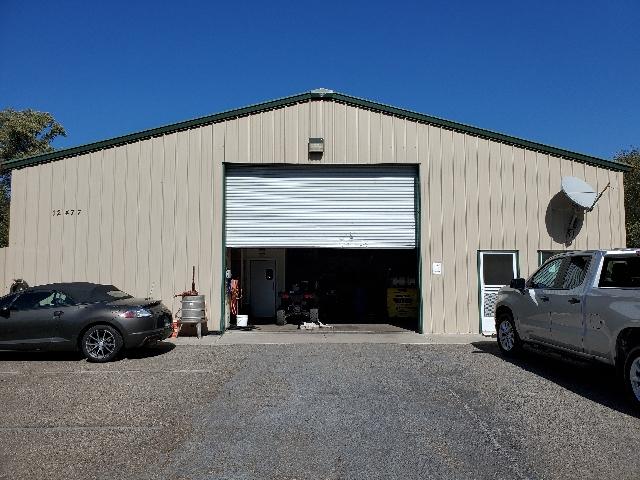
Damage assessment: no_damage